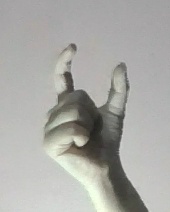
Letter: nun